Architecture of Atlanta

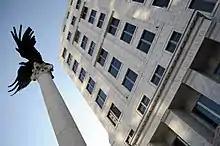
The classical Federal Reserve Bank of Atlanta at 1000 Peachtree Street

With the dawn of the twenty-first century, many former industrial buildings were repurposed for residential and retail use, many along the BeltLine, former railroad rights-of-way which became a ring of trails around the central city. Examples are Ponce City Market, Krog Street Market, Telephone Factory Lofts, Fulton Bag and Cotton Mills, King Plow and Goat Farm Arts Centers and many others, particularly in the Old Fourth Ward, Inman Park Village, Cabbagetown and Reynoldstown, and the Marietta Street Artery.